Ana Montes

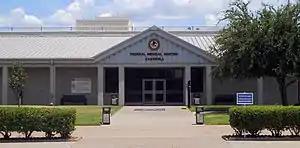
FMC Carswell, where Montes was incarcerated

Montes was incarcerated at Federal Medical Center (FMC) Carswell in Fort Worth, Texas. FMC Carswell is listed by the Federal Bureau of Prisons as a facility located in the northeast corner of the Naval Air Station, Joint Reserve Base, Fort Worth, which provides specialized medical and mental health services to female offenders.